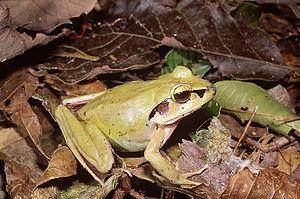
Aglyptodactylus est un genre d'amphibiens de la famille des Mantellidae.
Aglyptodactylus madagascariensis est une espèce d'amphibiens de la famille des Mantellidae.
Les Laliostominae sont une sous-famille d'amphibiens de la famille des Mantellidae.